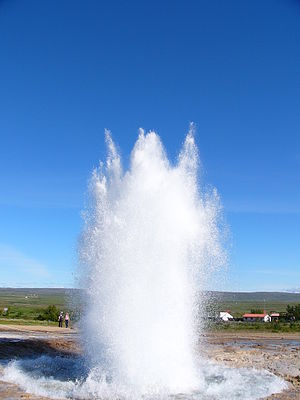
Strokkur / Billedserie
Strokkur i halv højde
Geyser doubles in size.
Strokkur er en gejser i Island. Den ligger i det geotermiske område, lige ved siden af gejseren Geysir, der har givet navn til hele begrebet gejser. Området ligger i den sydvestlige del af landet, øst for hovedstaden Reykjavik. Strokkur er en af Islands mest berømte gejsere, der springer ca. hvert 8. minut døgnet rundt.